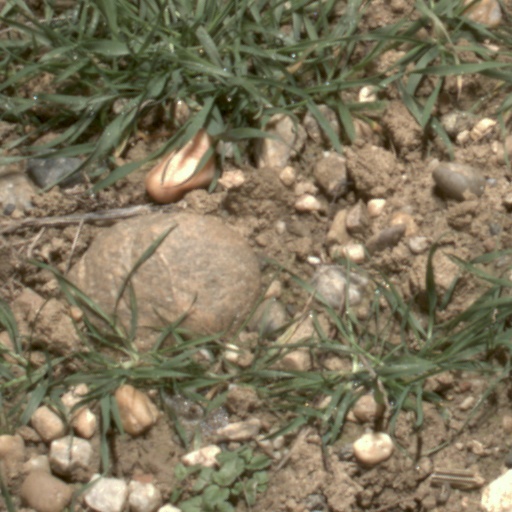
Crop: wheat